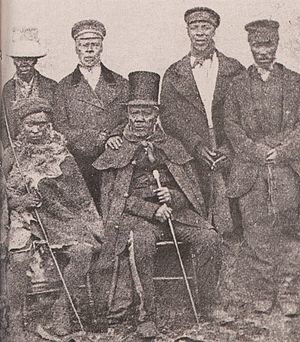
Basotho
Basotho eller sotho er en bantutalende befolkningsgruppe, der har boet i det sydlige Afrika siden midten af 1400-tallet.